Nemesis Reborn

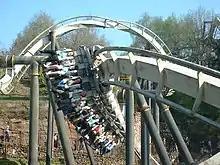
A train travelling the stall turn (2003)

Nemesis Reborn stands tall, but due to the modified terrain, features a drop height of . Its track length is , and riders reach a maximum speed of . The four inversions include two corkscrews, a zero-g roll, and a vertical loop. Riders experience approximately 3.5 times the force of gravity on the 1-minute, 20-second ride. Nemesis Reborn operates with two steel and fiberglass trains, each containing eight cars. Each car seats four riders in a single row for a total of 32 riders per train.